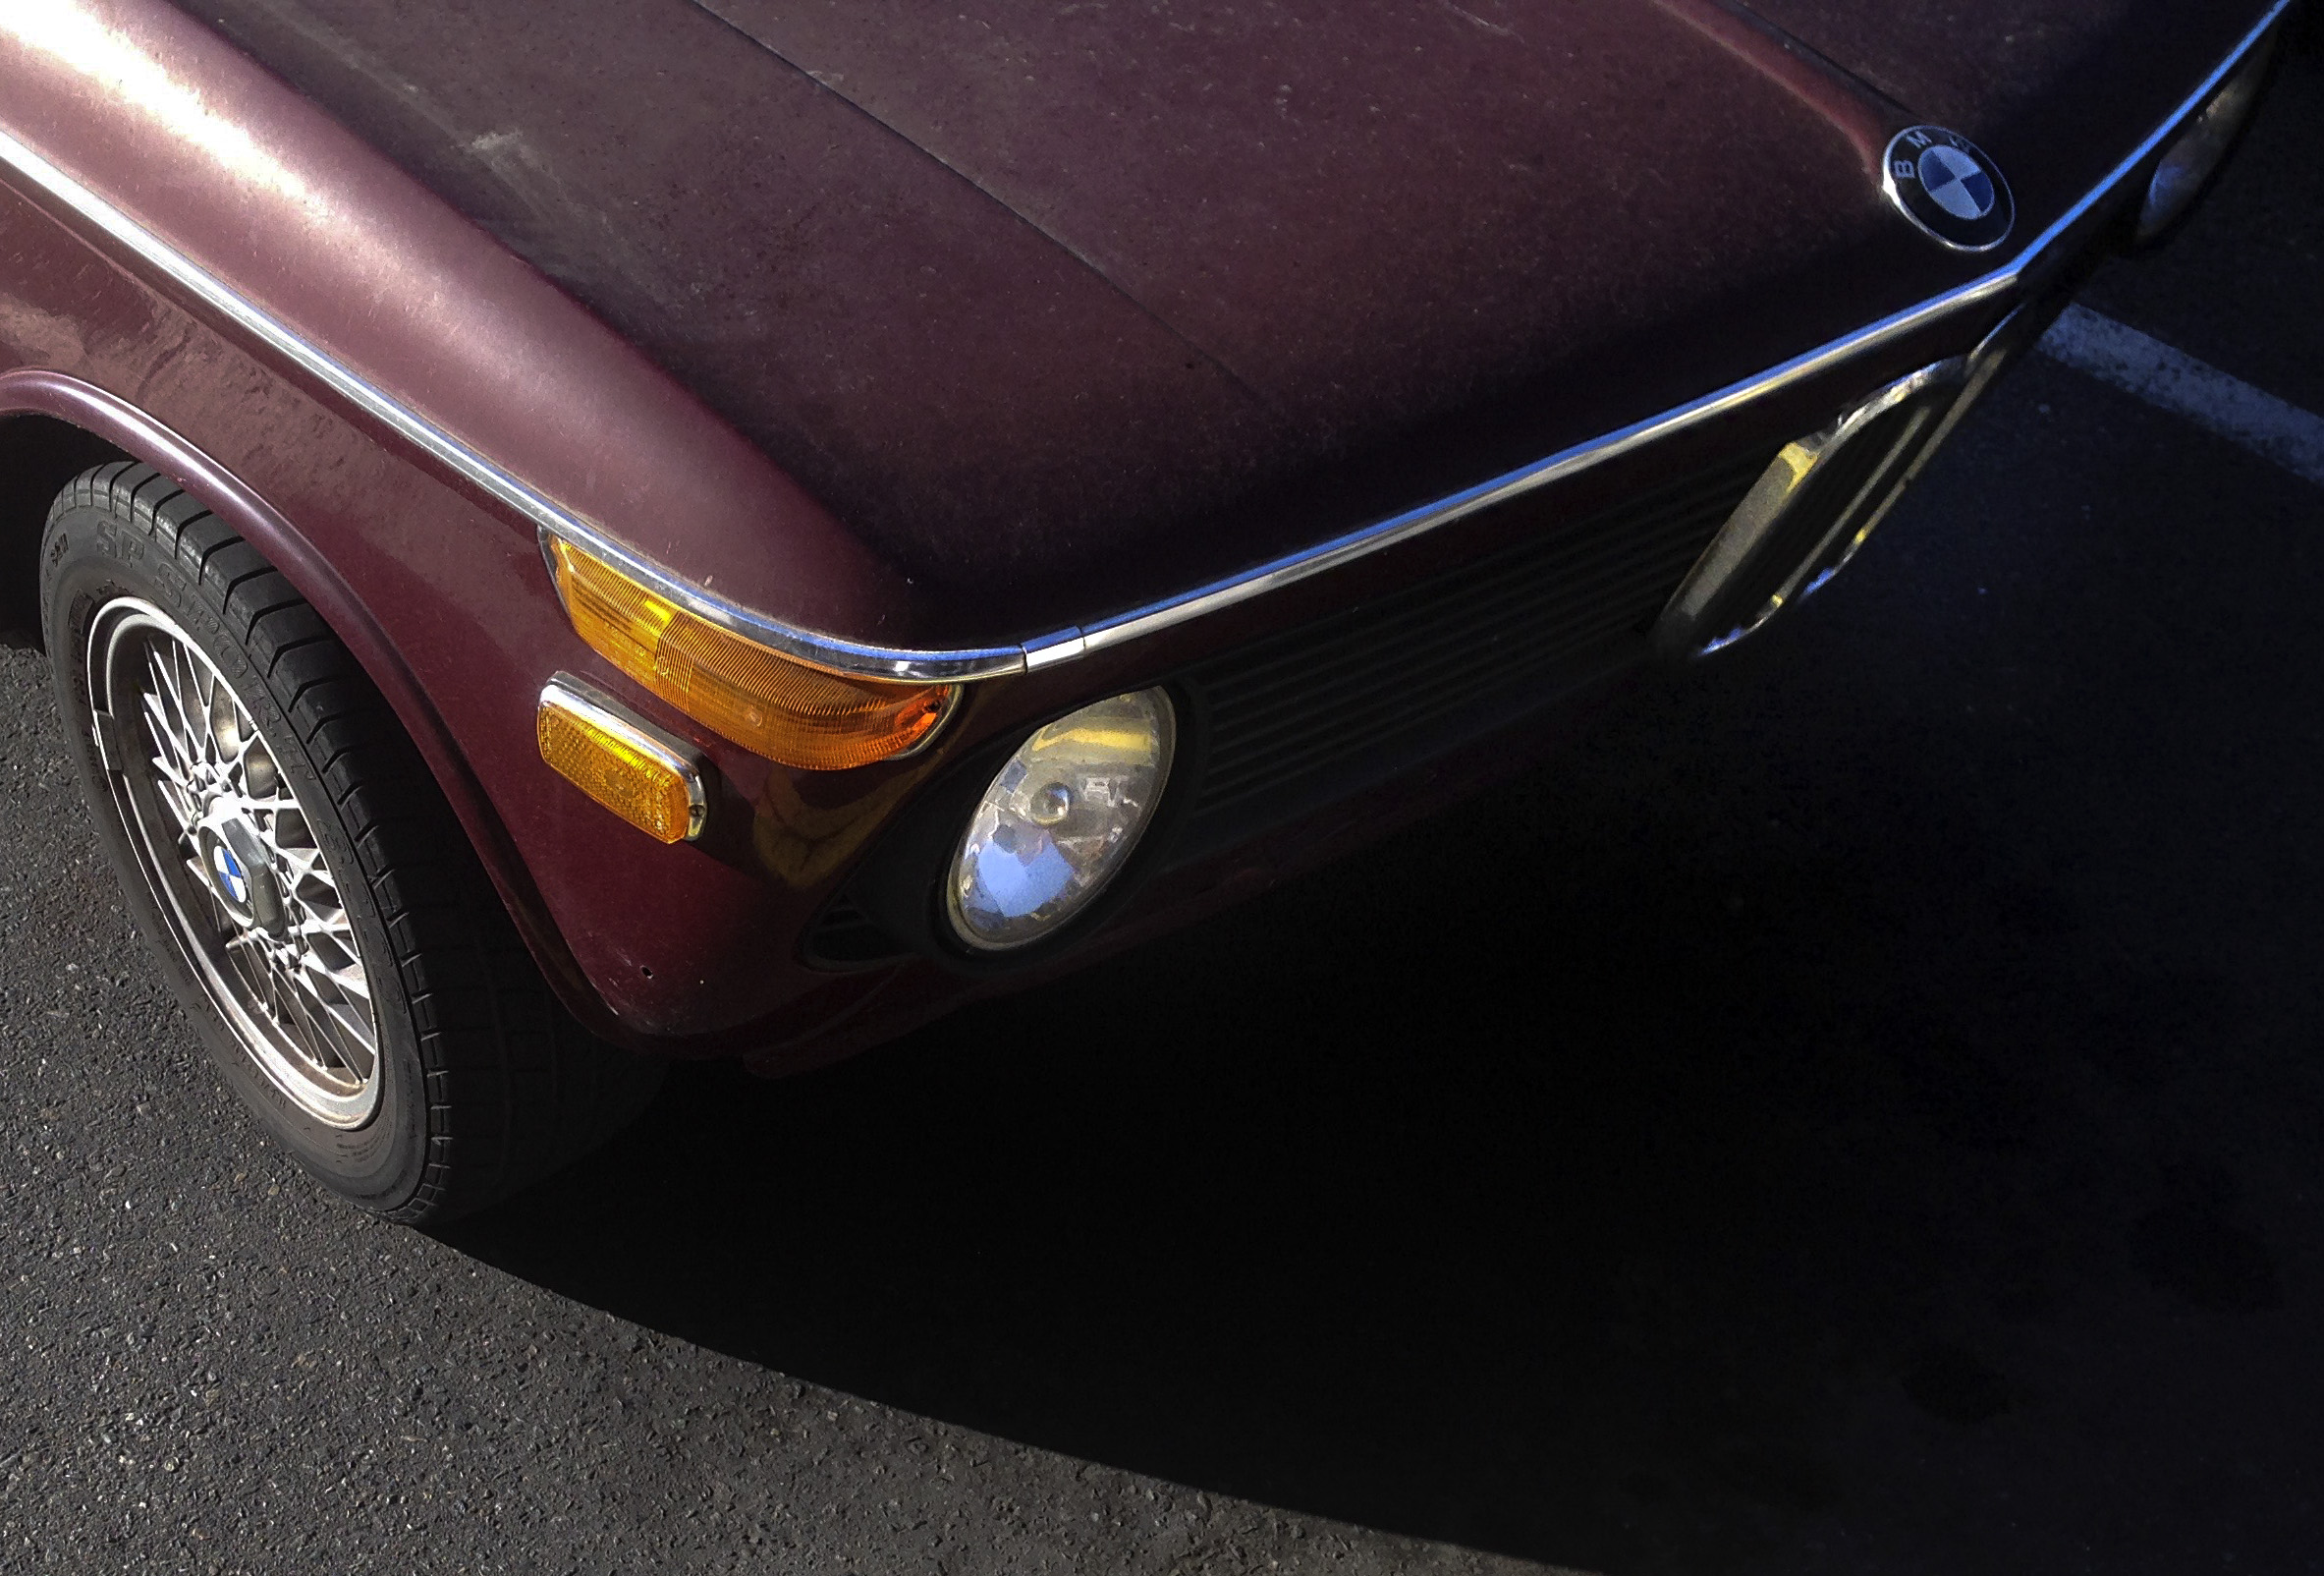
wing, car, wheel, vehicle, grill, hood, bumper, fender, sedan, bonnet, bmw, 2002, sport utility vehicle, land vehicle, automobile make, automotive exterior, automotive design, luxury vehicle, compact sport utility vehicle